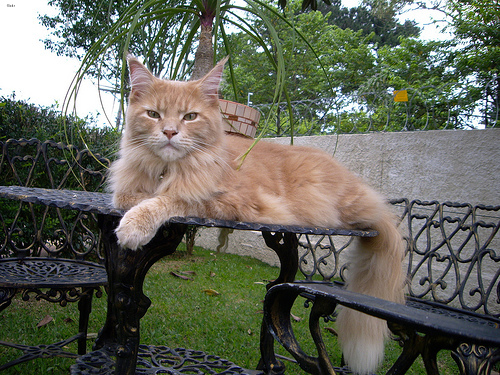
Breed: maine coon